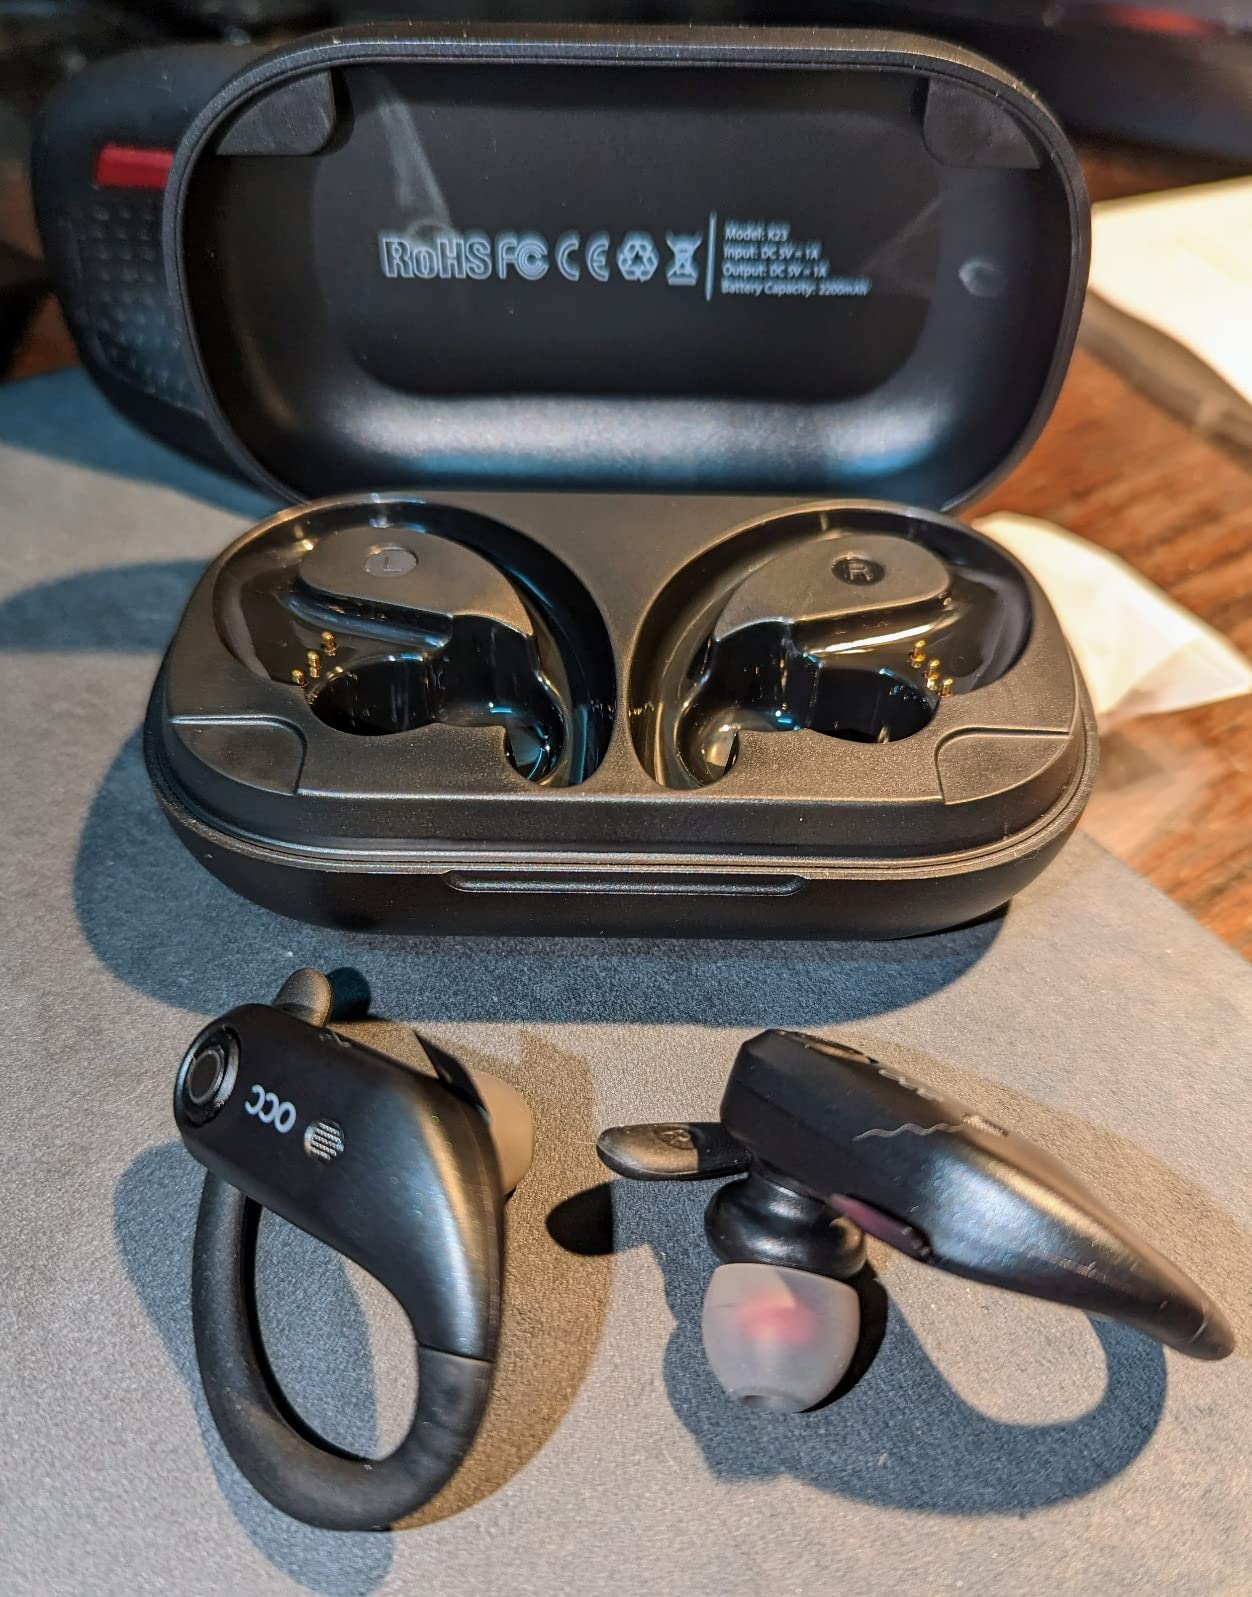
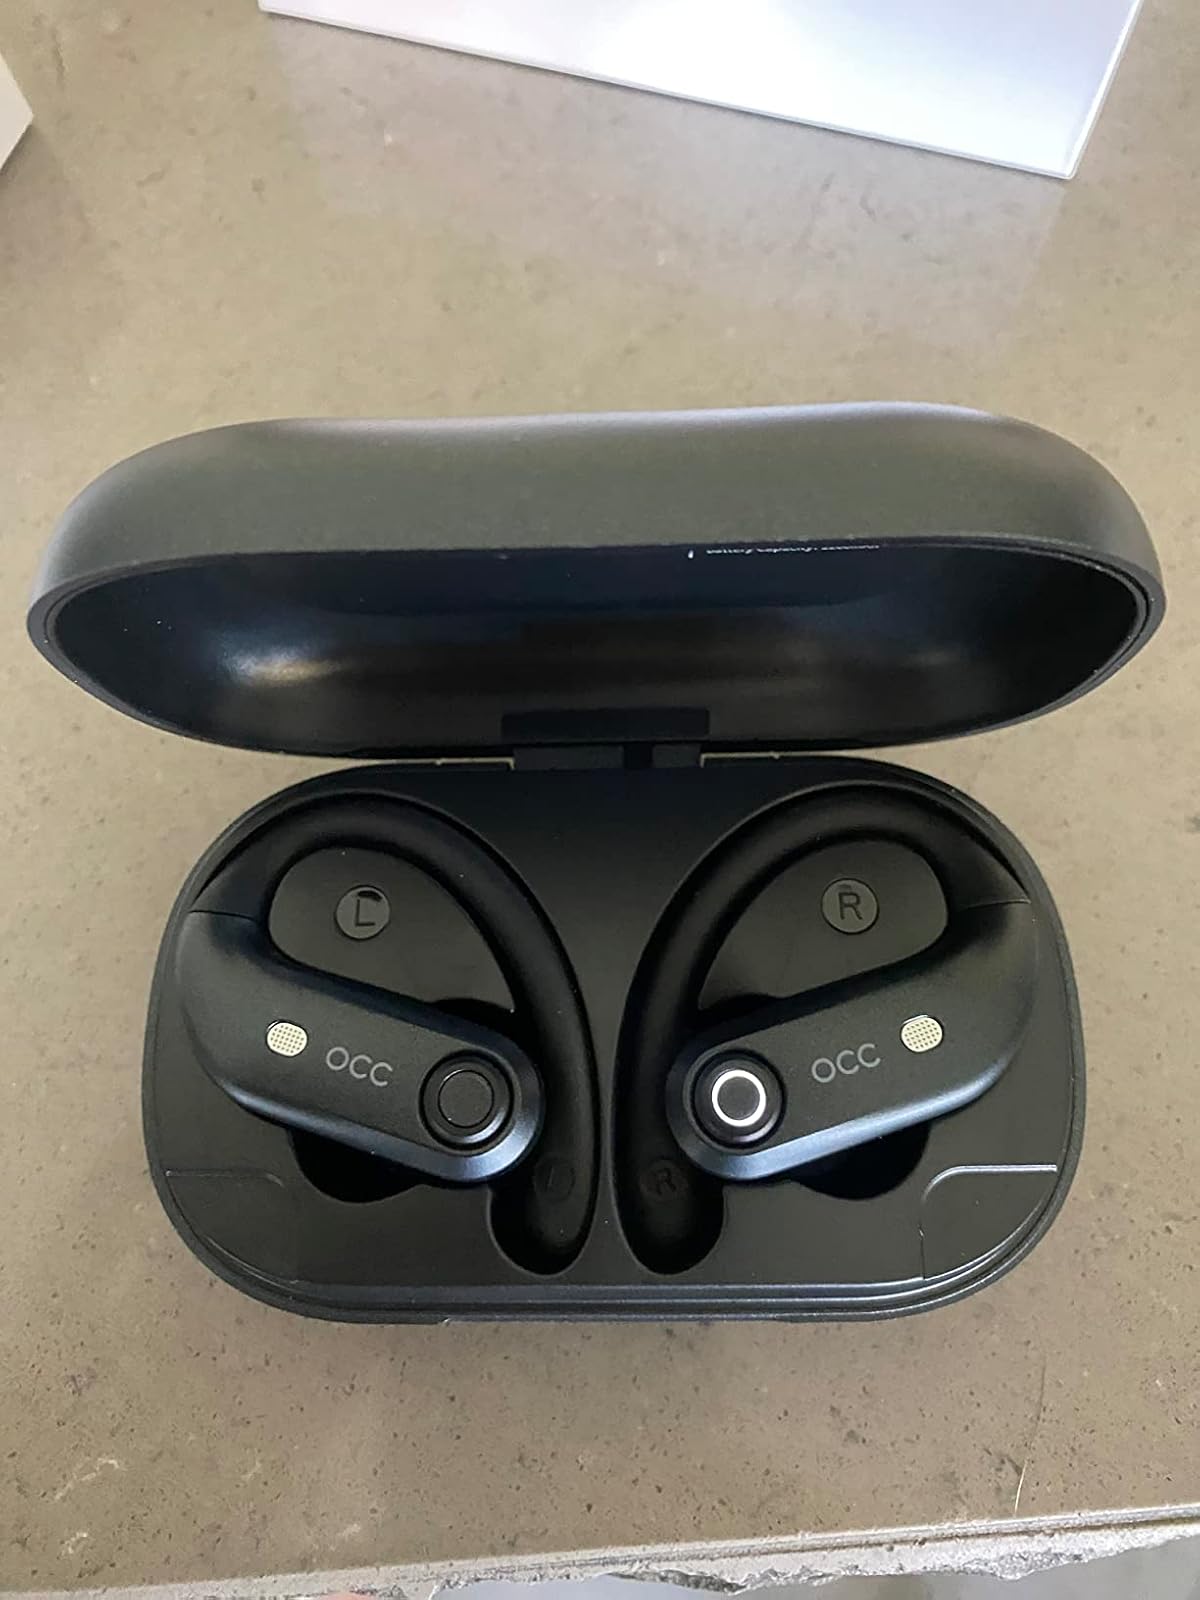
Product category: earbuds
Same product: yes